Proposed Melbourne tram extensions

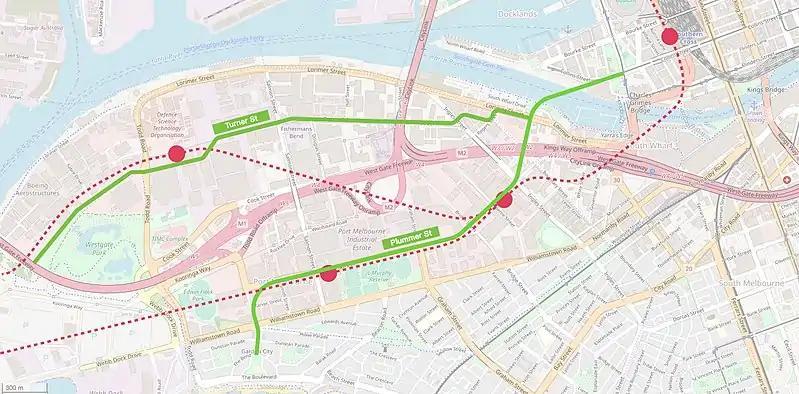
Map showing the two proposed extensions of the tram network through Fishermans Bend, according to the State Government's 2018 framework plan.

State and local governments have also proposed the extension of route 48 from its current terminus at Victoria Harbour in Docklands across the Yarra River and into the Fishermans Bend precinct, a future major urban renewal area. It would require the construction of a new tram-only bridge and generally follow the path of Fennell and Plummer Streets. The tram extension is proposed as an interim solution to connect Fishermans Bend residents to the CBD via mass transit until the metropolitan railway network can be extended with new underground stations. The proposed bridge has faced some opposition from local groups and residents, whom fear it will destroy a local park and prevent tall boats from mooring at a nearby marina and travelling upstream. The bridge has been costed by the State Government at over $200 million.